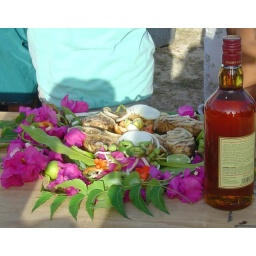
naturally, it had to be acompanied by rum... grilled fish on a bed of seagrape leaves, decorated with bougainvillea...